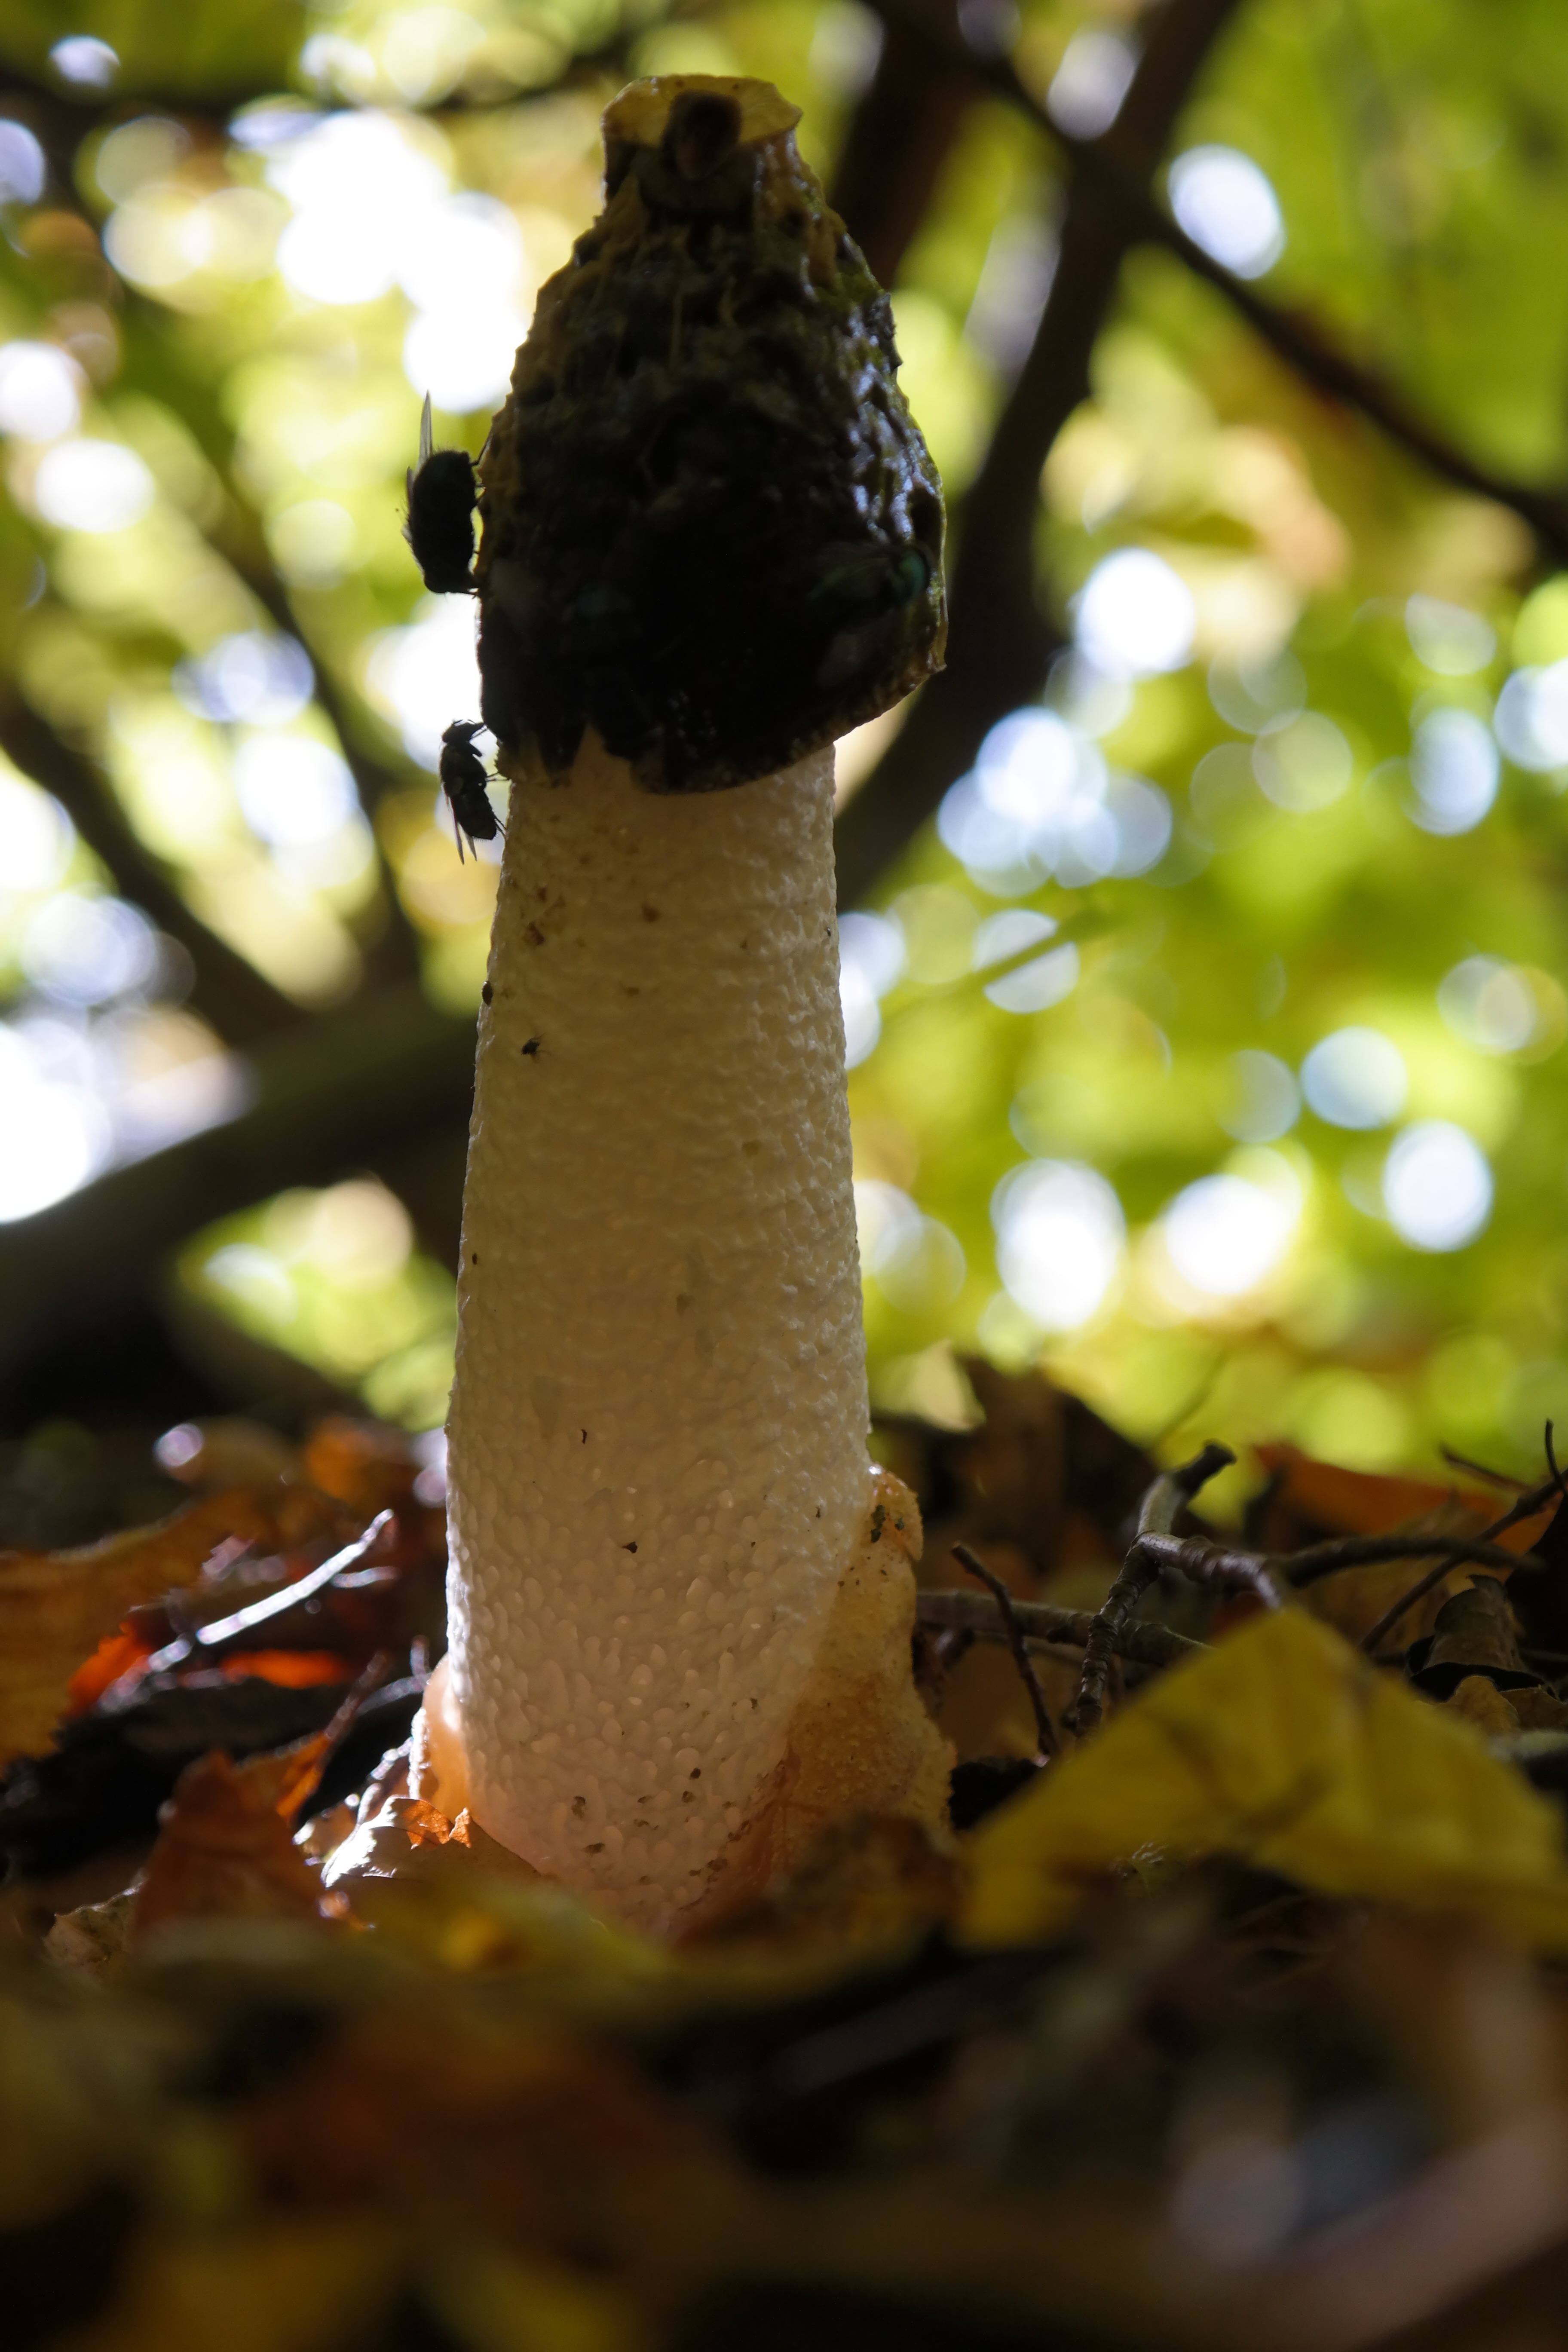
tree, nature, forest, branch, plant, leaf, flower, fly, wildlife, green, produce, insect, macro, autumn, brown, hat, botany, mushroom, yellow, close, flora, fauna, stalk, close up, forest floor, smell, edible, forest mushroom, fruiting bodies, macro photography, witchcraft, non toxic, stinkmorchel, morel, stench, common stinkmorchel, phallus, phallus impudicus, carrion smell, unfit for human consumption, stink, mucus, staenderpilz, plant stem, woody plant, phallales, stinkmorchel relative, impudicus, tail fungus